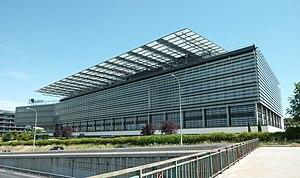
Endesa est une entreprise espagnole active dans les secteurs de l’électricité et du gaz naturel. Elle est le leader sur le marché électrique en Espagne et le deuxième opérateur du marché portugais avec un actif total de 30,696 millions d’euros au 31 décembre 2014. Elle est présente sur toute la chaîne de valeur de l’énergie : approvisionnement et production, transport, distribution, fourniture et services énergétiques.